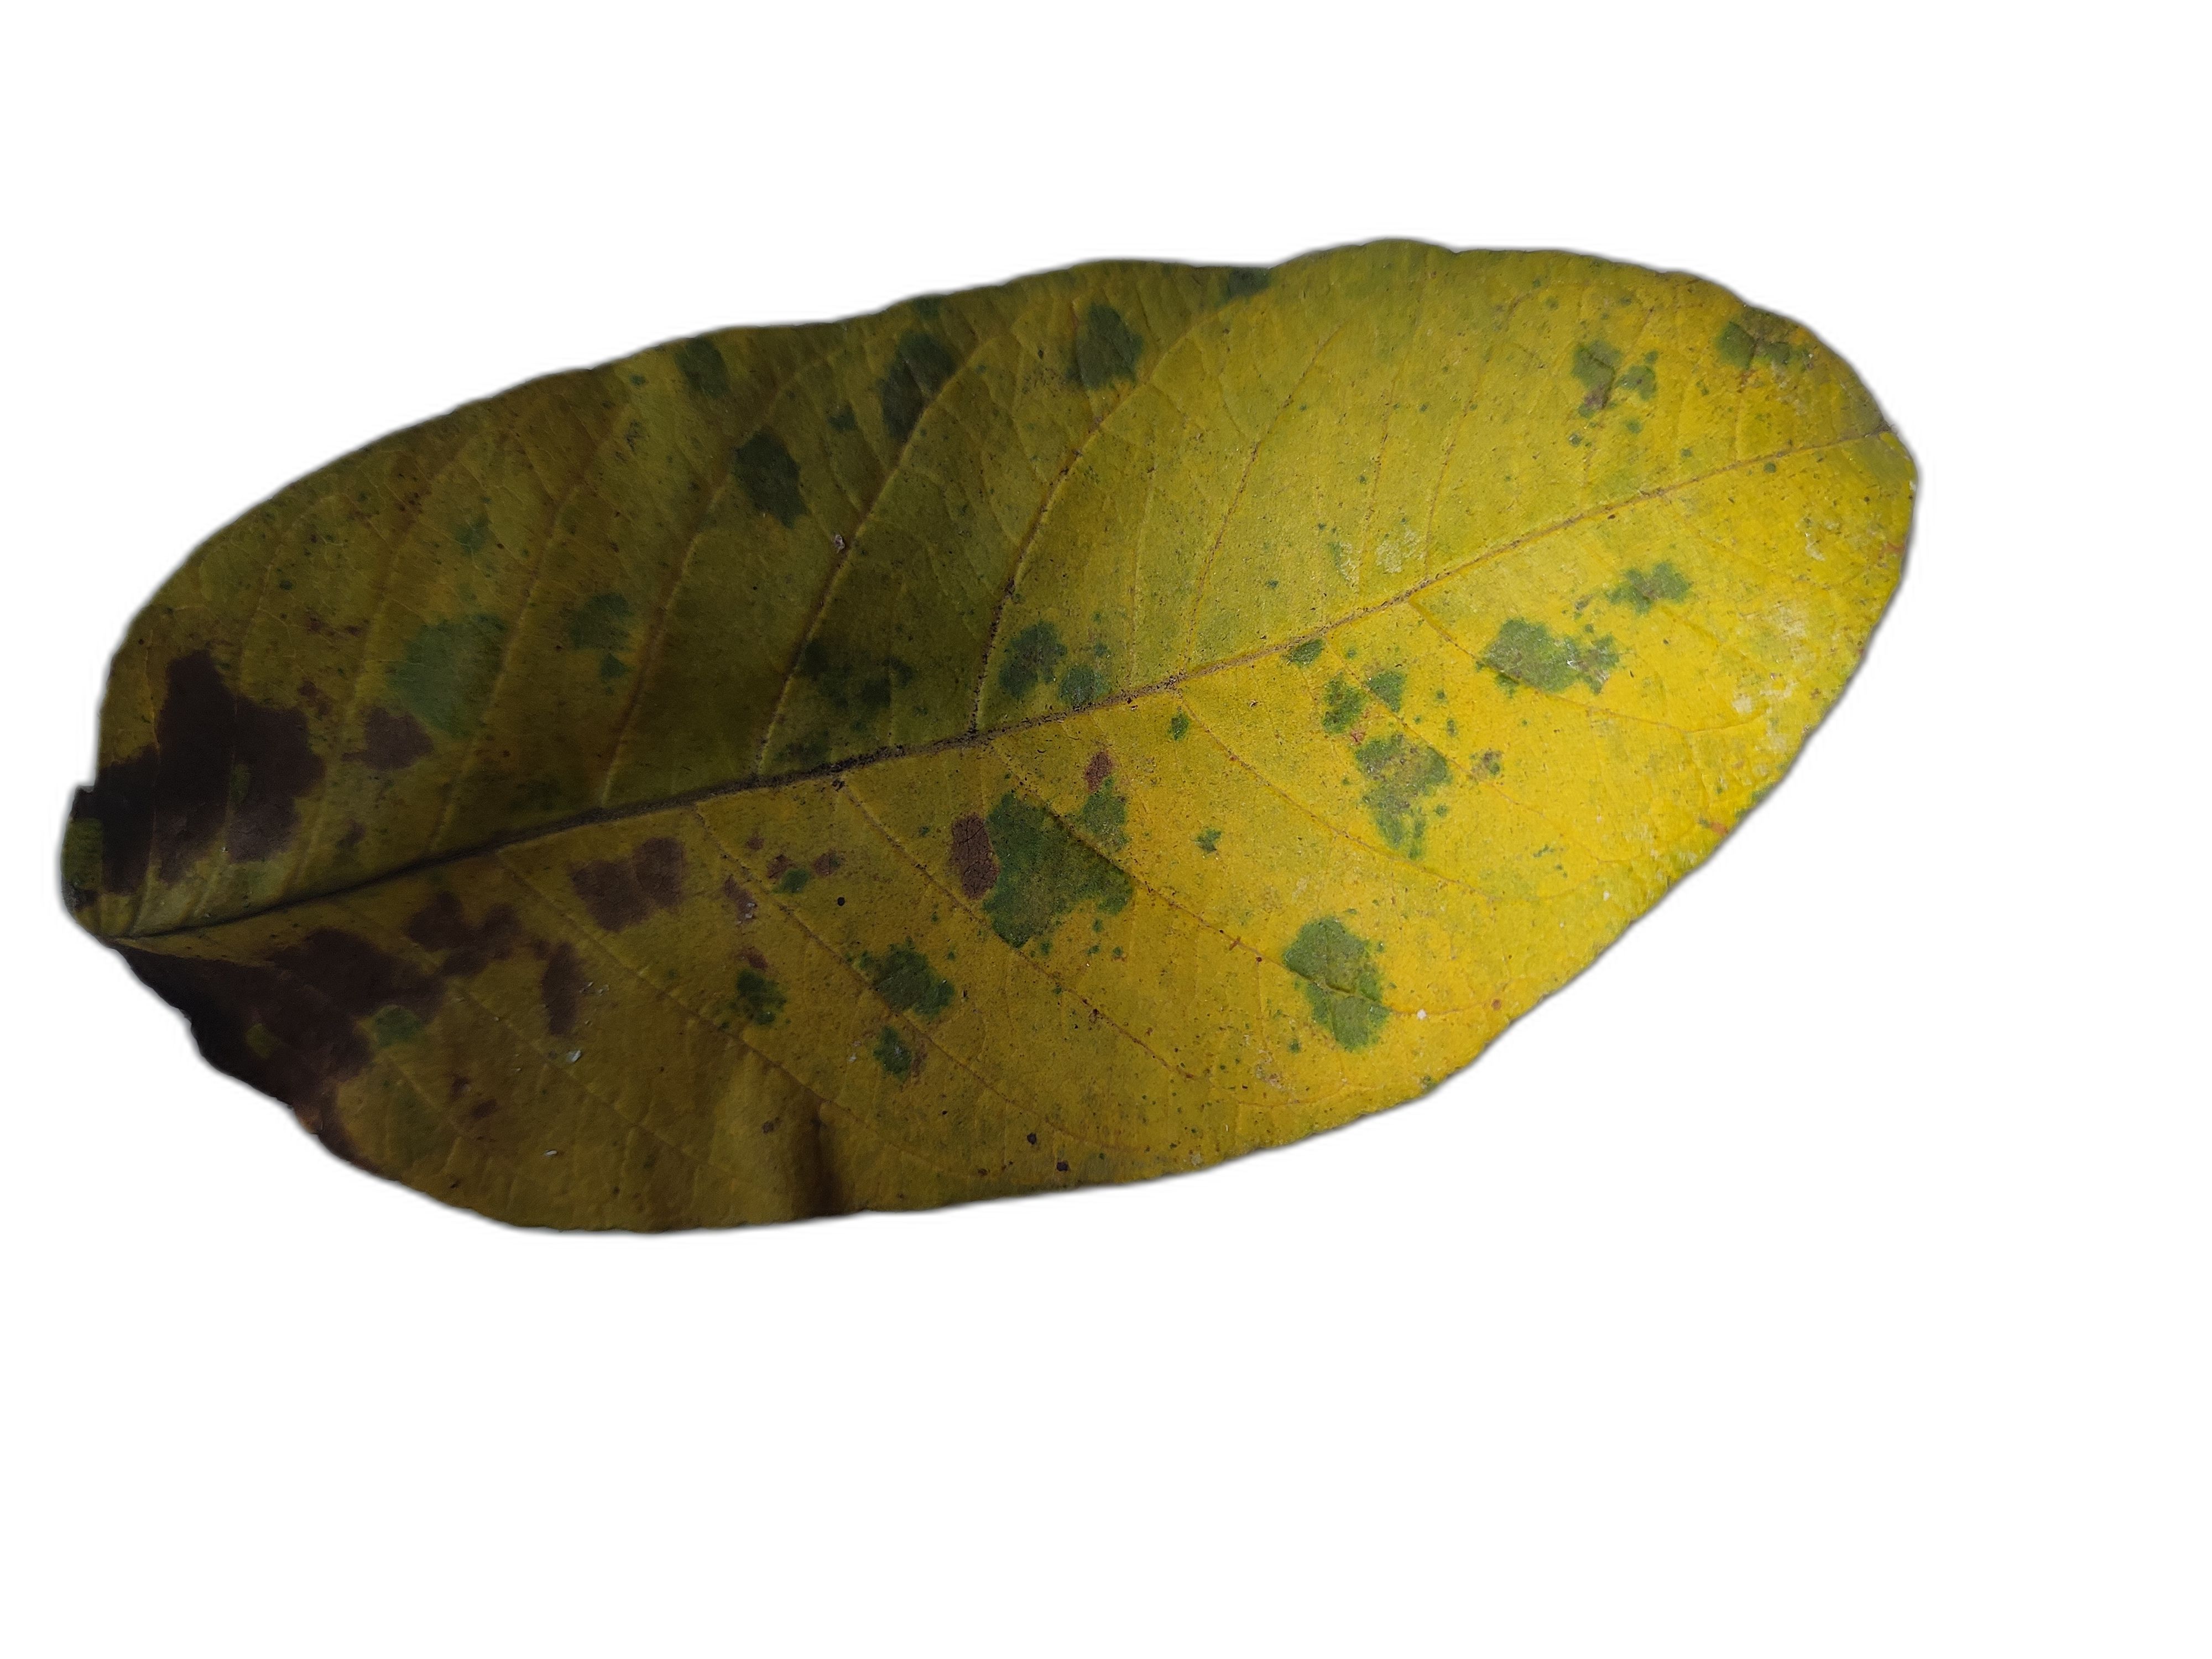
Plant part: leaf
Disease: Rust